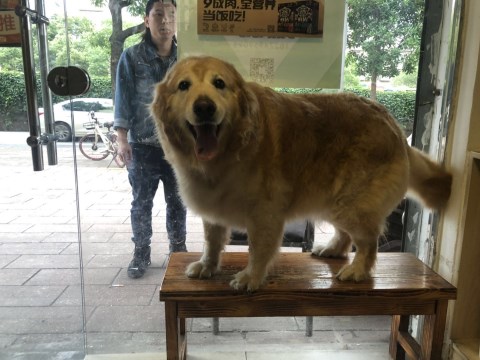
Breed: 5355-n000126-golden_retriever